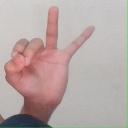
अक्षर: ण